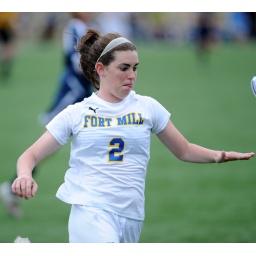
Fort Mill's Taylor Parker is focused on the ball as she charges down field against Hilton Head.